Joe Thomas (linebacker)

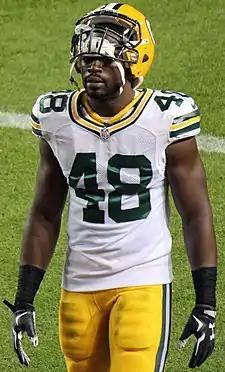
Thomas with the Green Bay Packers in 2015

Joe Lewis Thomas Jr. (born May 6, 1991) is an American football linebacker who is a free agent. He played college football at South Carolina State, and was signed by the Green Bay Packers as an undrafted free agent in 2014.